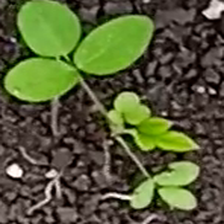
Weed species: Asian_Pigeonwings_(Clitoria Ternatea)